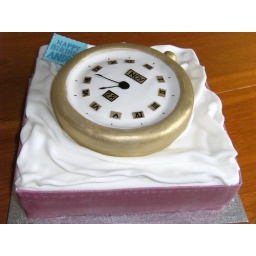
Pocket watch birthday/retirement cake in presentation box